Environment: real
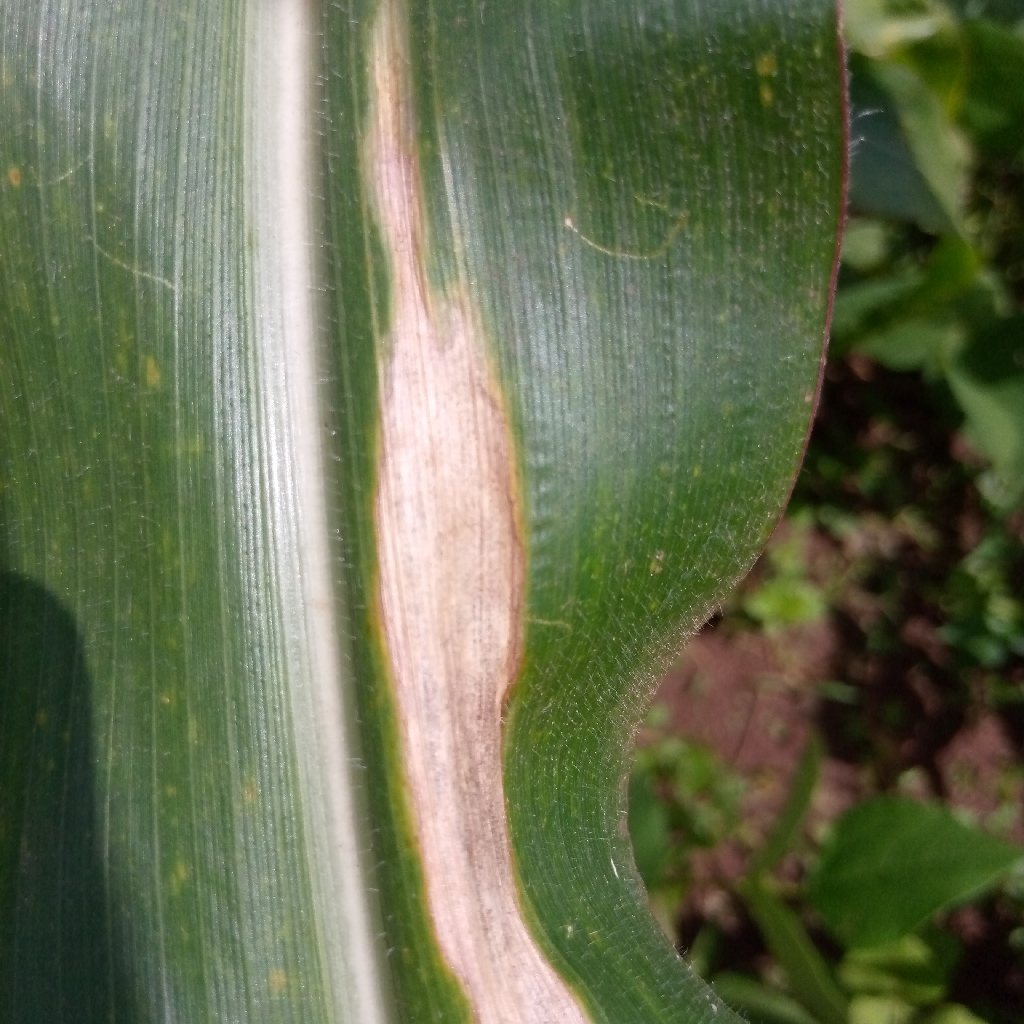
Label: northern_corn_leaf_blight